Conclave

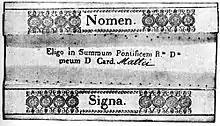
Cardinals formerly used these intricate ballot papers, one of which is shown folded above. The text Latin reads "Name" and "Signature" at bottom, with the middle text translating to, "I choose as Supreme Pontiff my most reverend lord, the Lord Cardinal [name]." Currently, the ballots are simple cards, folded once, like a note card, with the words "I elect as Supreme Pontiff" printed in Latin on them.

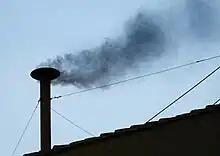
Black smoke in the Sistine Chapel, indicating there has been no two-thirds majority in the papal election

On the afternoon of the first day, one ballot (referred to as a "scrutiny") may be held, but is not required. A maximum of four ballots are held on each successive day: two in each morning and two in each afternoon. Before voting in the morning and again before voting in the afternoon, the electors take an oath to obey the rules of the conclave.